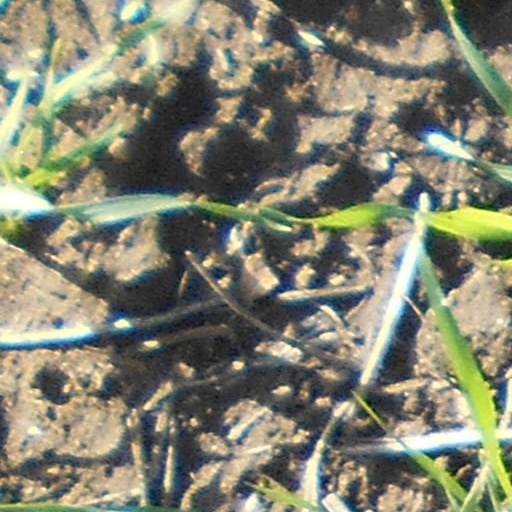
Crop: wheat